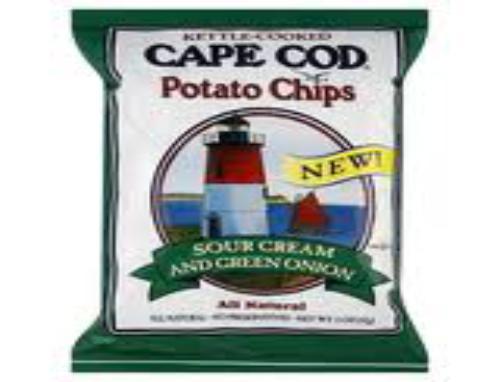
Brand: Cape Cod Potato Chips
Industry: Food